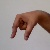
The image shows a hand gesture representing the letter 'Q' in Indian Sign Language.